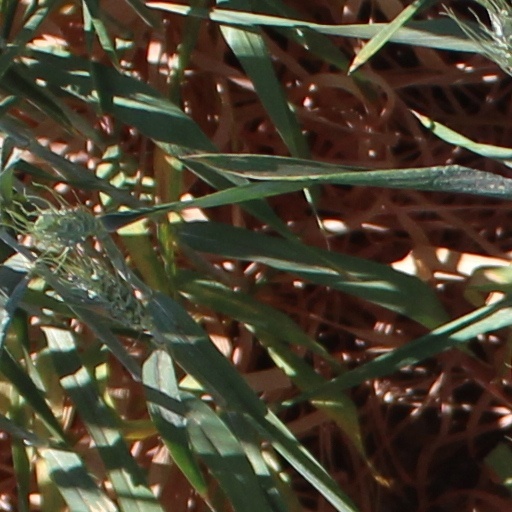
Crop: wheat